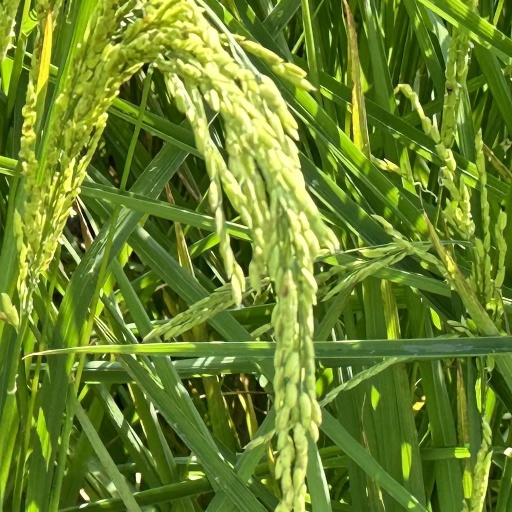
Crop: rice